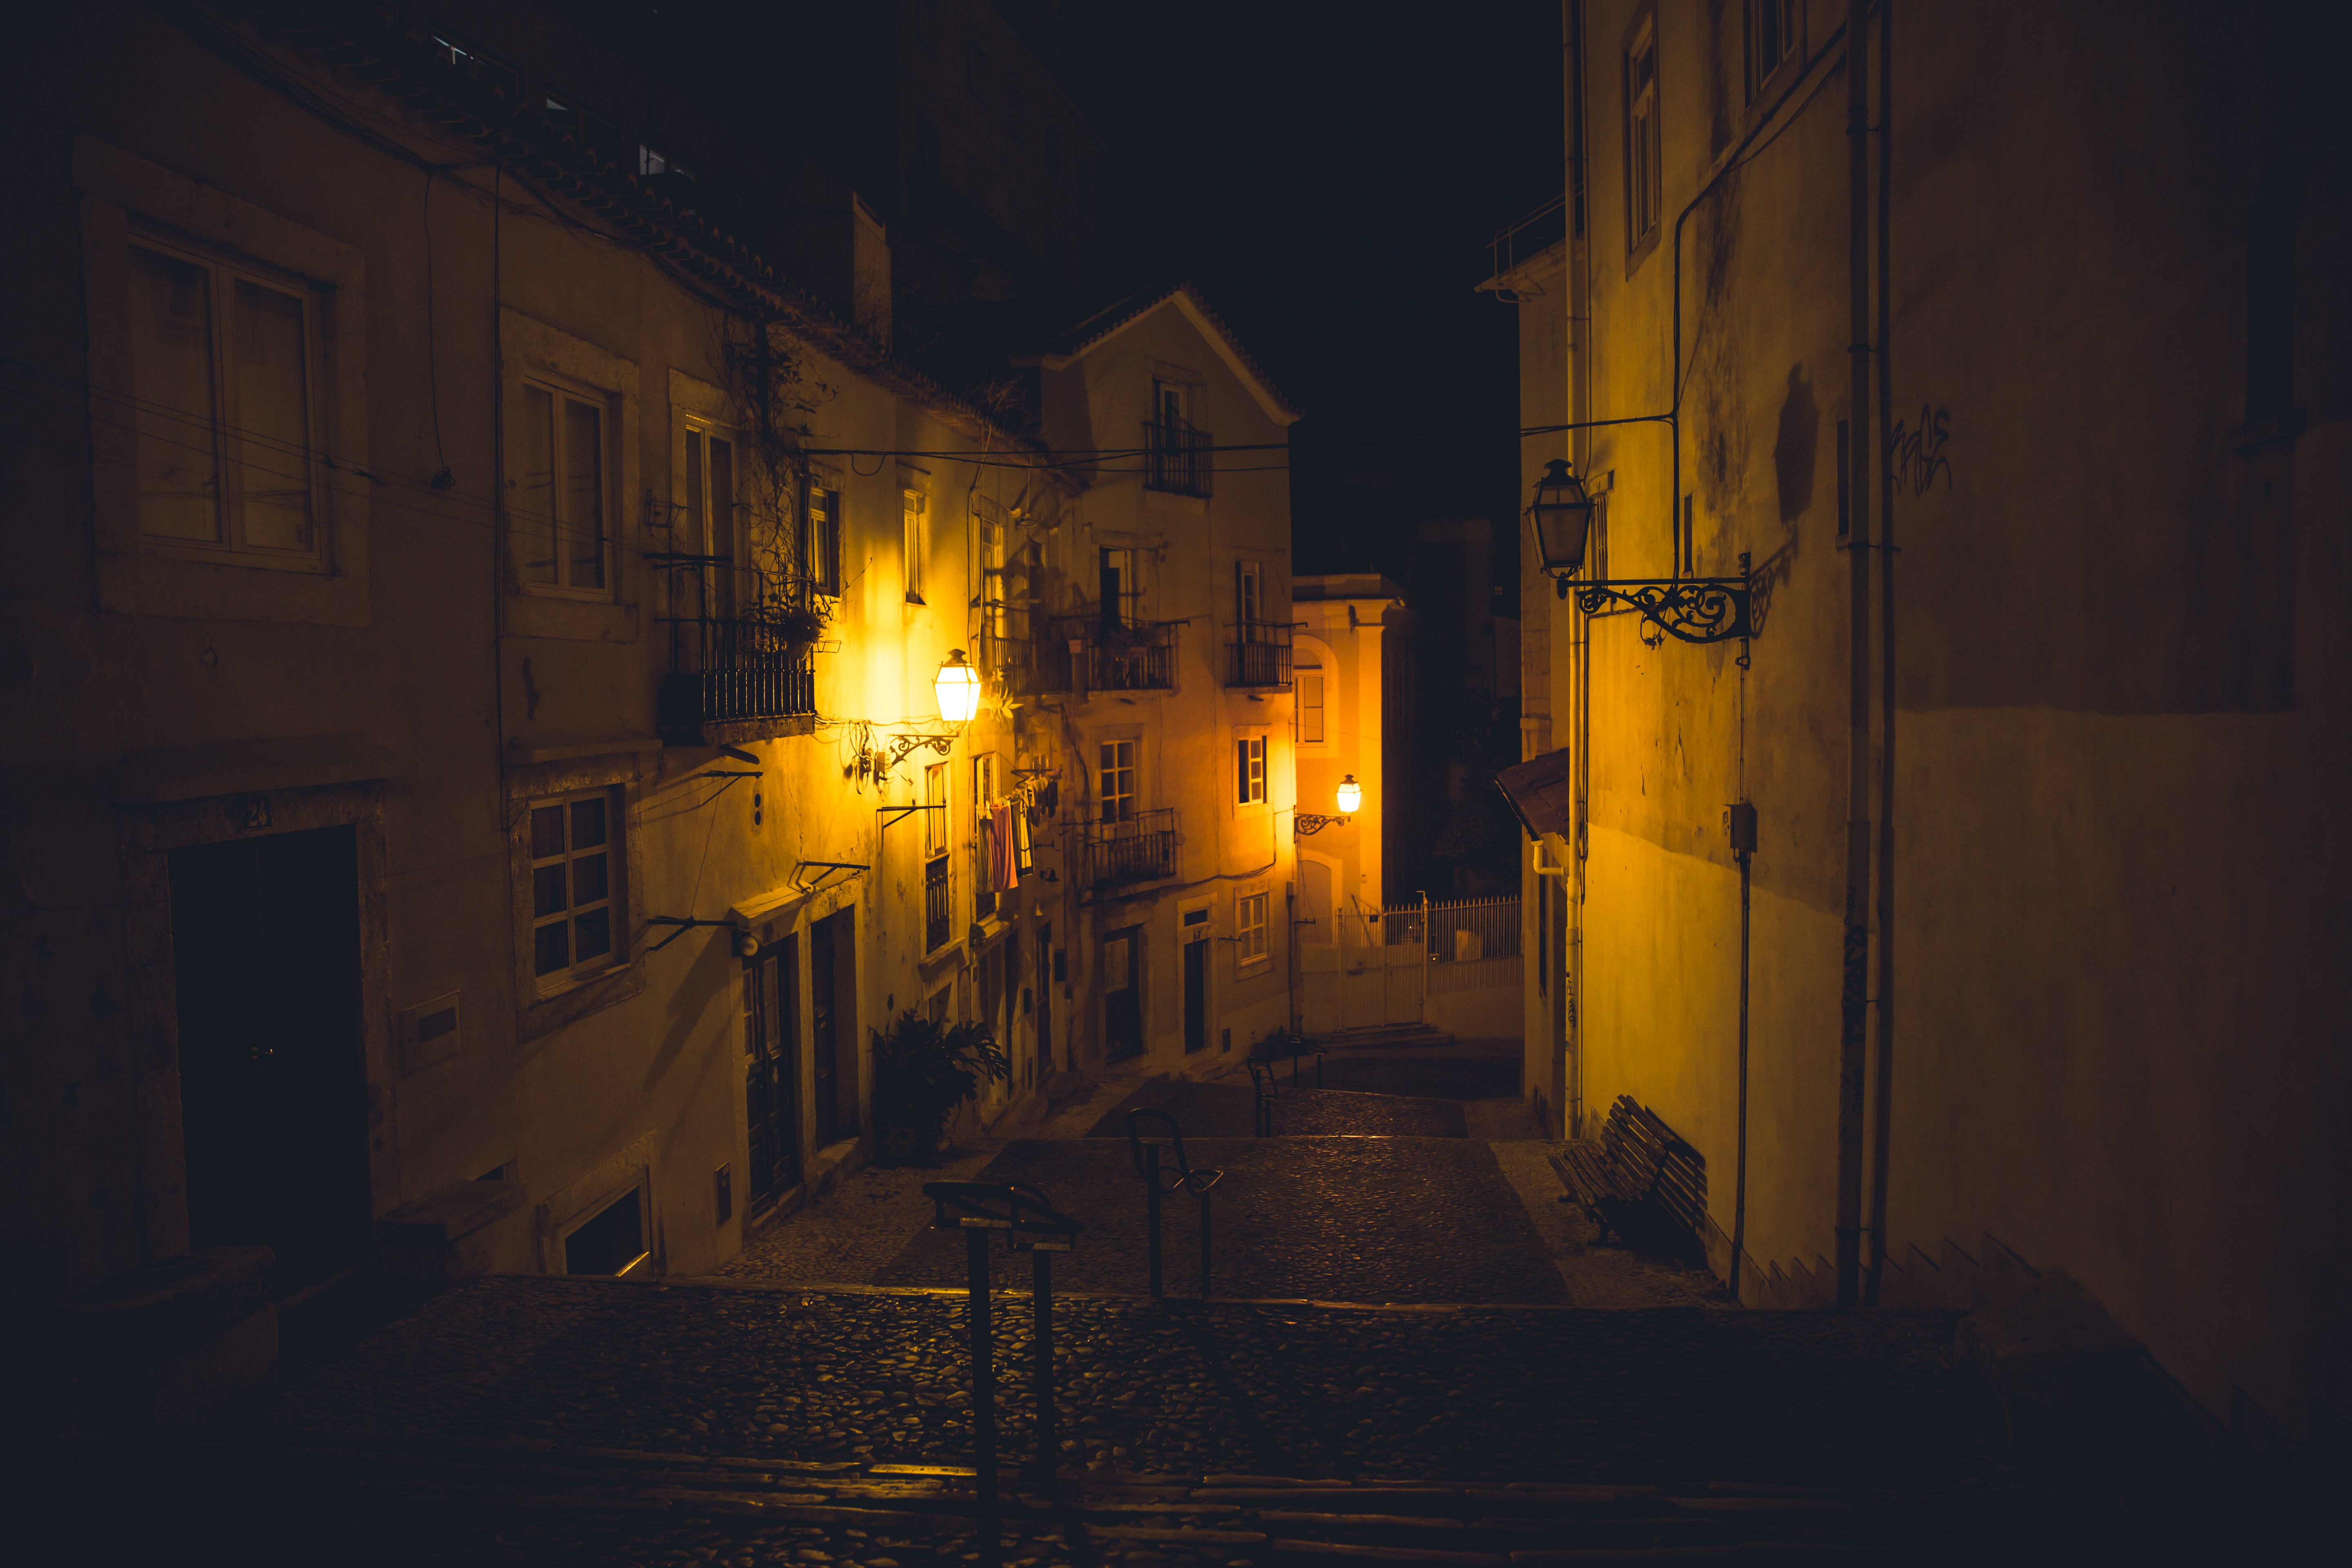
light, road, street, night, sunlight, morning, alley, evening, color, darkness, street light, yellow, lighting, infrastructure, urban area